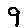
Label: 9